United Nations Security Council Resolution 1041

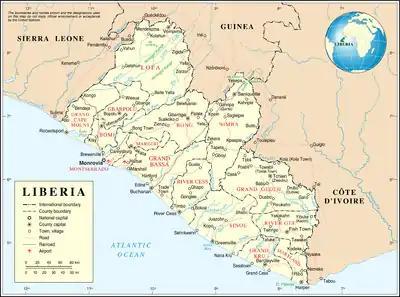
Liberia

United Nations Security Council resolution 1041, adopted unanimously on 29 January 1996, after recalling all resolutions on the situation in Liberia, particularly 1020 (1995), the Council extended the mandate of the United Nations Observer Mission in Liberia (UNOMIL) until 31 May 1996 and discussed efforts to restore stability in the country.